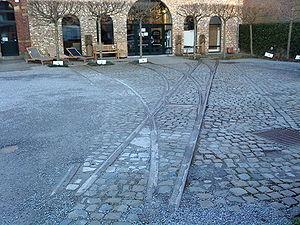
Voies métriques de la SNCV devant l'ancien dépôt Uccle-Vivier d'Oie à Bruxelles (SNCV Brabant). Probablement les dernières voies encore visibles de la SNCV à Bruxelles (2010).
Les tramways vicinaux de Bruxelles sont un ancien réseau de tramway de la Société nationale des chemins de fer vicinaux. Exploité entre la fin du XIXᵉ siècle et les années 1970, le réseau rayonnait autour de la ville de Bruxelles.
Liste des dépôts et stations de la Société nationale des chemins de fer vicinaux.